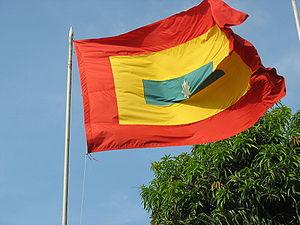
Drapeau de Barranquilla
Barranquilla est une ville du nord de la Colombie et la capitale du département d'Atlántico. Elle se situe sur la rive occidentale du río Magdalena, le fleuve le plus important de Colombie, à 7,5 km de son embouchure sur la mer des Caraïbes, ou mer des Antilles, dépendance de l'océan Atlantique.